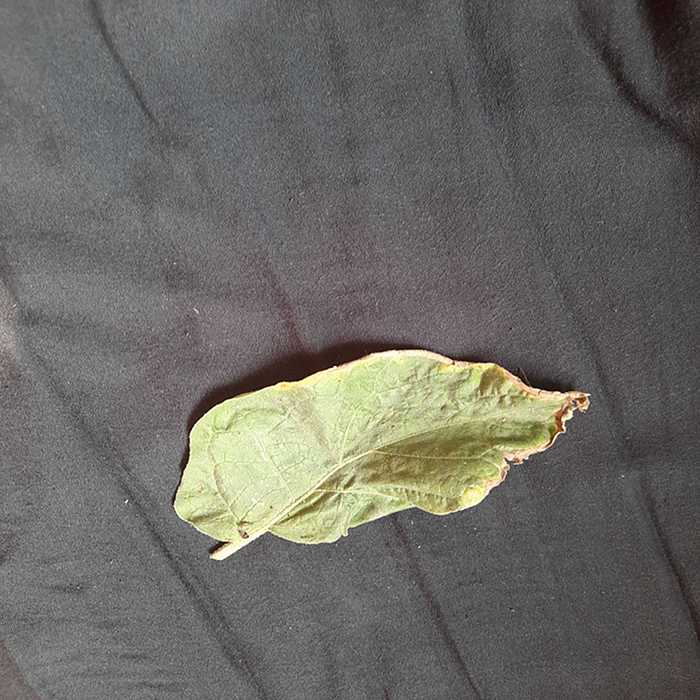
Plant: Eggplant
Label: Eggplant begomovirus